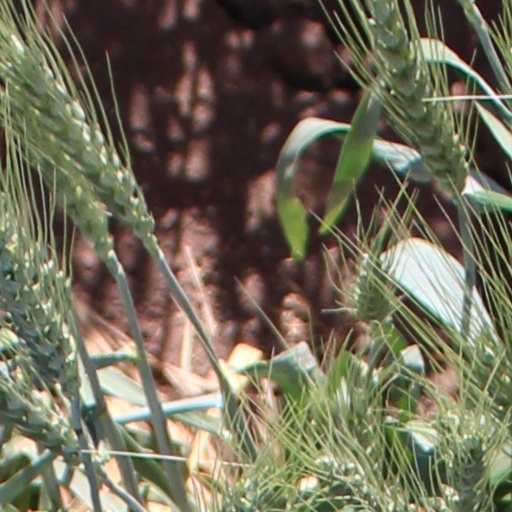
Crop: wheat